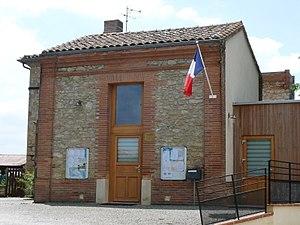
Mairie de La Salvetat-Lauragais, Haute-Garonne, France
La Salvetat-Lauragais est une commune française située dans le département de la Haute-Garonne, en région Occitanie.